The Davenport Hotel Collection

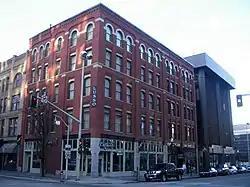
The Whitten Block was once owned by Louis Davenport and is now part of the Hotel Lusso

In 2009, Worthy acquired the Hotel Lusso, a boutique hotel also located across the street from the historic hotel. After this acquisition, the Davenport brand was restructured into its present-day name and format of "The Davenport Hotel Collection" whereby the hotels would be marketed as separate properties under a unified Davenport brand umbrella. The historic hotel was subsequently marketed as "The Historic Davenport Hotel", the tower referred to as "The Davenport Tower", and the Lusso adopted the name "The Davenport Lusso".